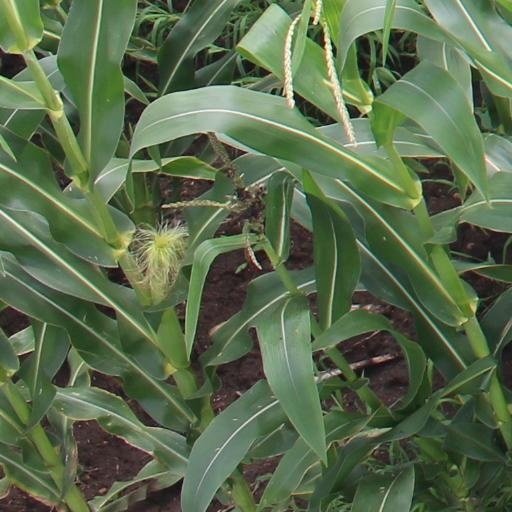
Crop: maize; corn